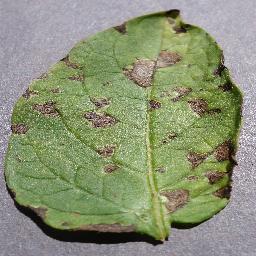
Etiqueta: Tizon_Temprano